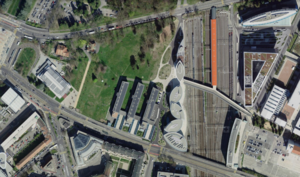
Photo satellite, de Swisstopo, du Collège Sismondi, à Genève (GE), en Suisse.
Le Collège Sismondi, fondé en 1975, est un établissement scolaire de Suisse, école post-obligatoire, faisant partie du degré secondaire II. Il a été nommé en hommage à Jean Charles Léonard Simonde de Sismondi.